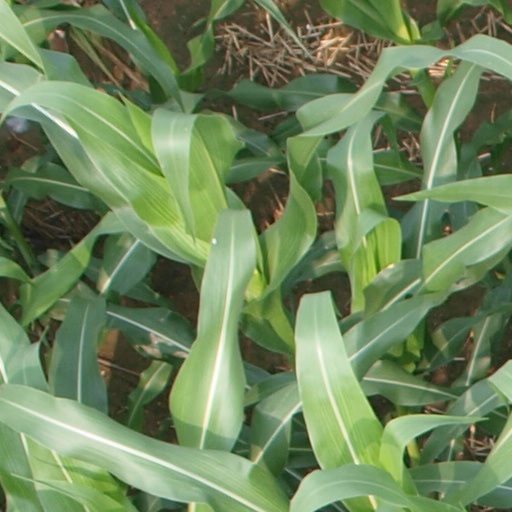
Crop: maize; corn